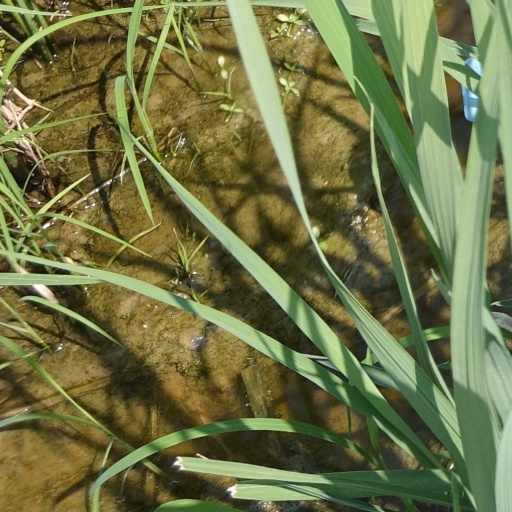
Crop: rice